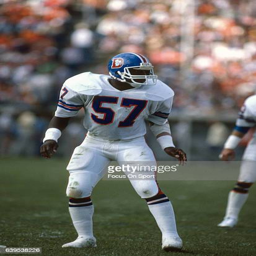
award winner in action during a football game circa award winner played for sports team from 197386